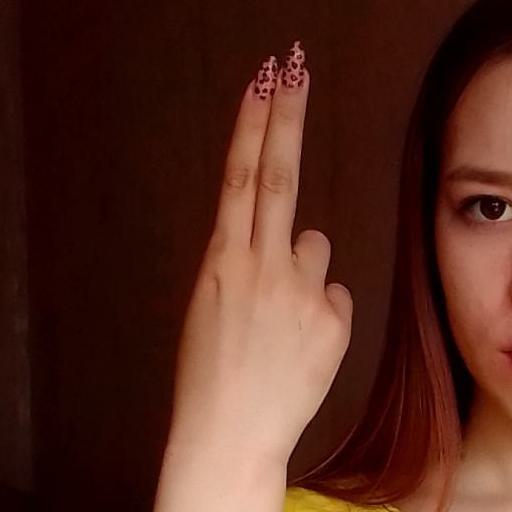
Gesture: two_up_inverted